Margaret Lacey

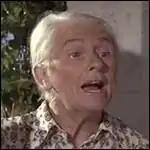
Lacey as Mrs. Whistler in "Diamonds are Forever" 1971

Margaret Brackenbury Lacey (26 October 1911 – 4 October 1988) was a British character actress and ballet teacher. She appeared in over 30 films between 1957 and 1985, usually playing a sweet old lady or motherly figure in minor roles.